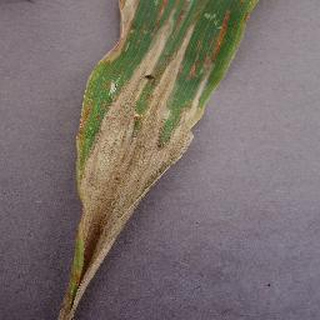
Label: corn_northern_leaf_blight